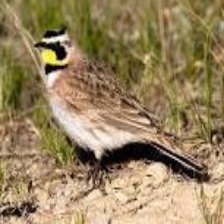
Species: HORNED LARK
Scientific name: EREMOPHILA ALPESTRIS